Chilean rock

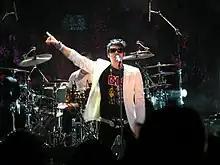
Beto Cuevas and La Ley, became the most important pop rock band of the 1990s, and the most awarded

In the 1990s, Chilean rock was characterized by a diversification of styles derived from rock and pop, as well as a greater exposure to the international market. This was due in part to the return of democracy and an end to the repression of cultural activities, as well as an increase in contact between the Chilean population and the rest of the world as a result of economic liberalization.